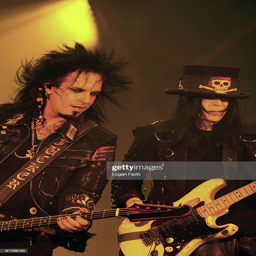
hard rock artists of the heavy metal band perform live as part .